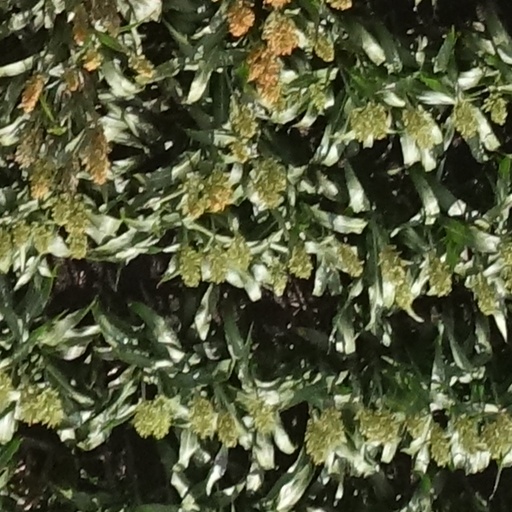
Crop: sorghum